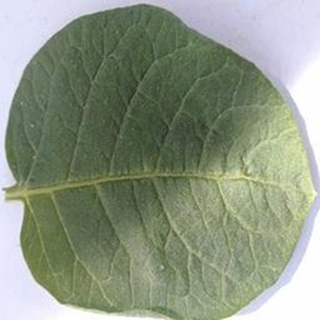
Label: healthy_potato